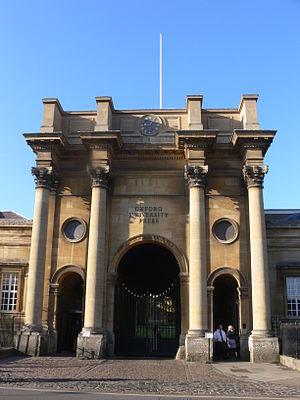
Oxford University Press